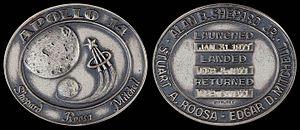
Bartolomé Herrera, fut un philosophe politique conservateur, à forte tendance ultramontaine et antilibérale, penseur et personnage important du clergé péruvien du XIXᵉ siècle.